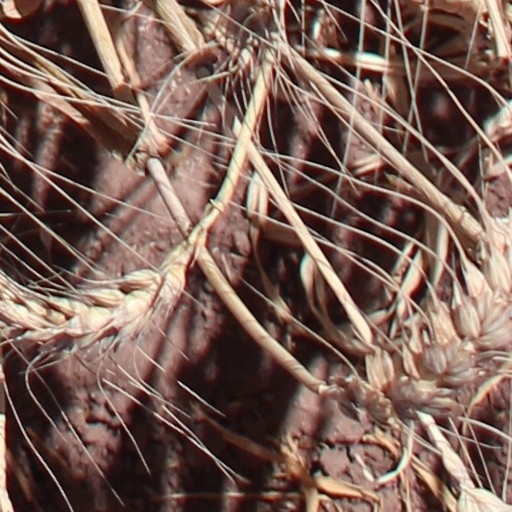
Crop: wheat